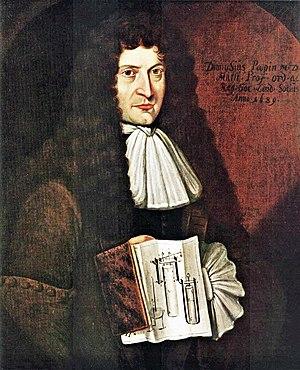
L’histoire de la cité scolaire Augustin-Thierry commence avec la création, par lettre patente, d'un collège royal à Blois par Henri III en 1581 et continue jusqu'à nos jours, malgré plusieurs interruptions et changements de locaux.
Denis Papin, né à Chitenay dans le Blésois le 22 août 1647 et mort à Londres le 26 août 1713, est un physicien, mathématicien et inventeur français, connu notamment pour ses travaux sur la machine à vapeur.
La cité scolaire Augustin-Thierry est un établissement d'enseignement secondaire et supérieur public situé à Blois, dans l'académie d'Orléans-Tours. Réunissant un collège, un lycée général et technologique, une section professionnelle et le GRETA du Loir-et-Cher, la cité scolaire accueille, à la rentrée 2016, 1 623 élèves et étudiants et environ 325 personnels encadrants.